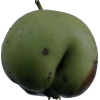
Label: Apple 12